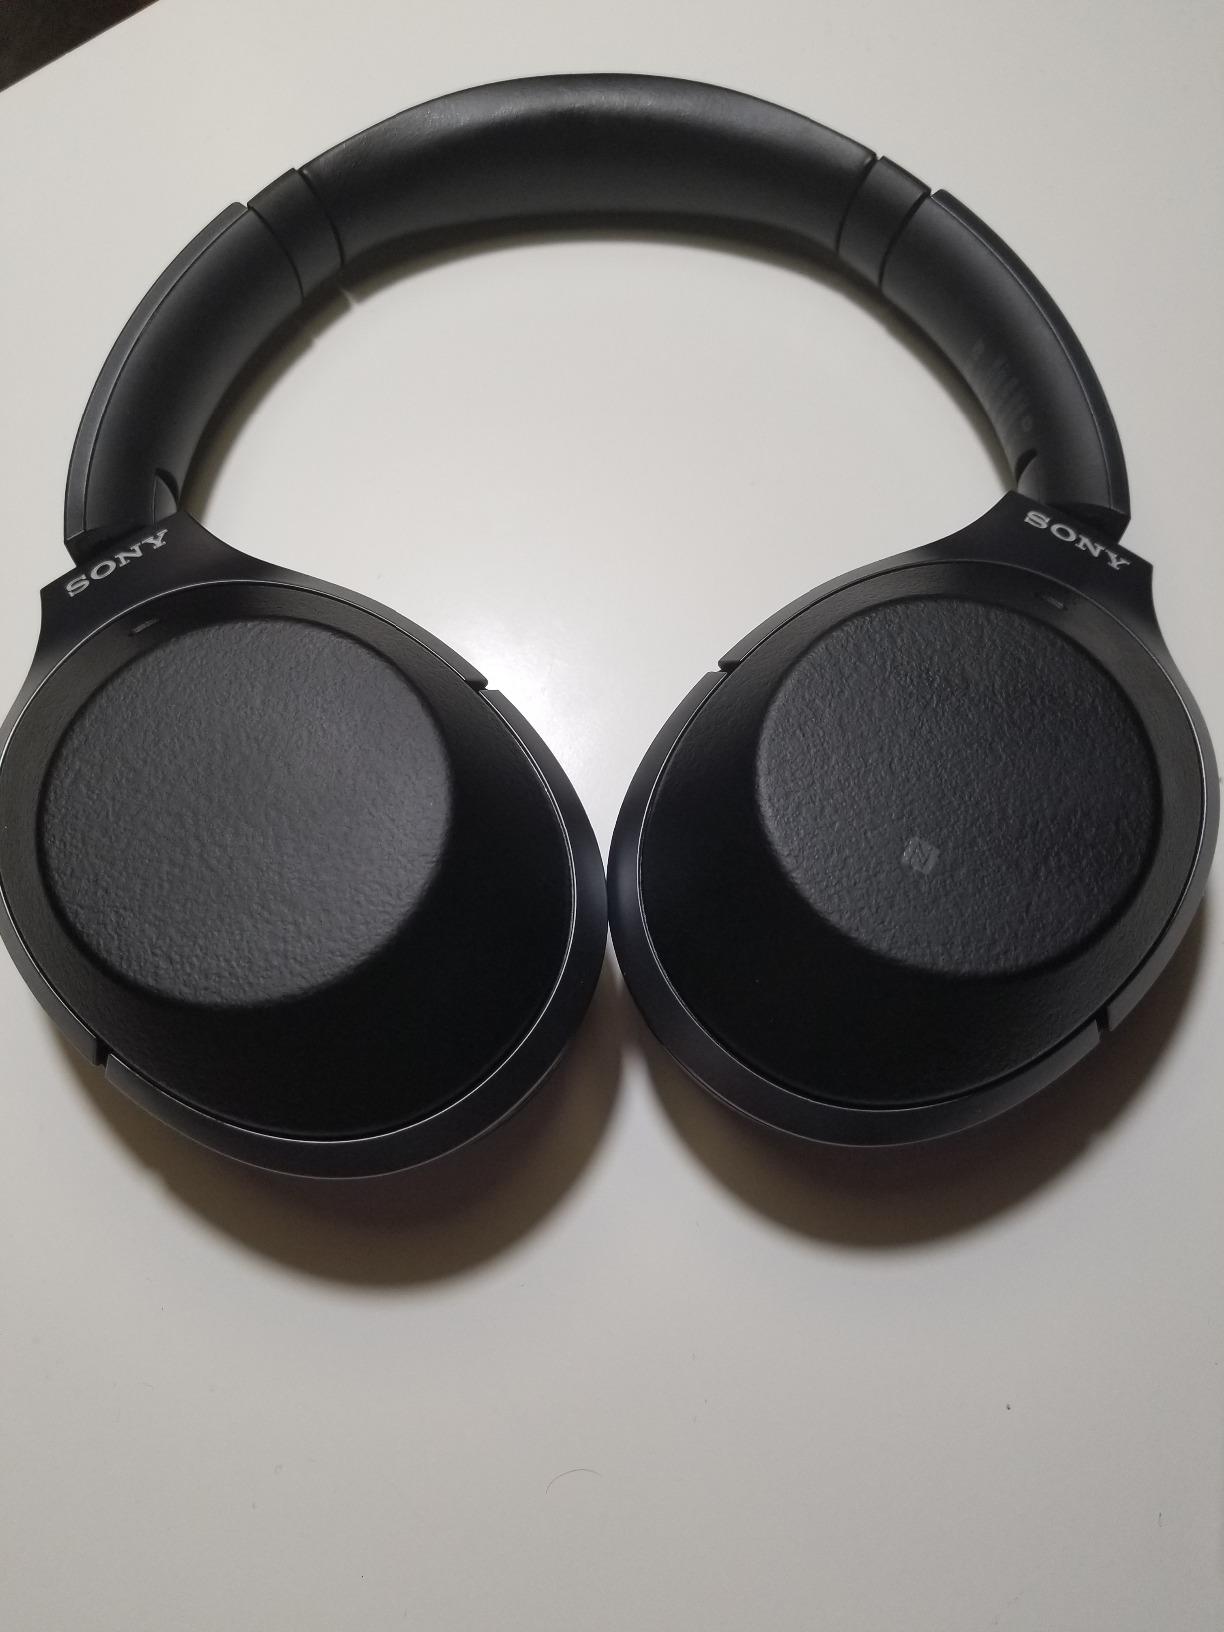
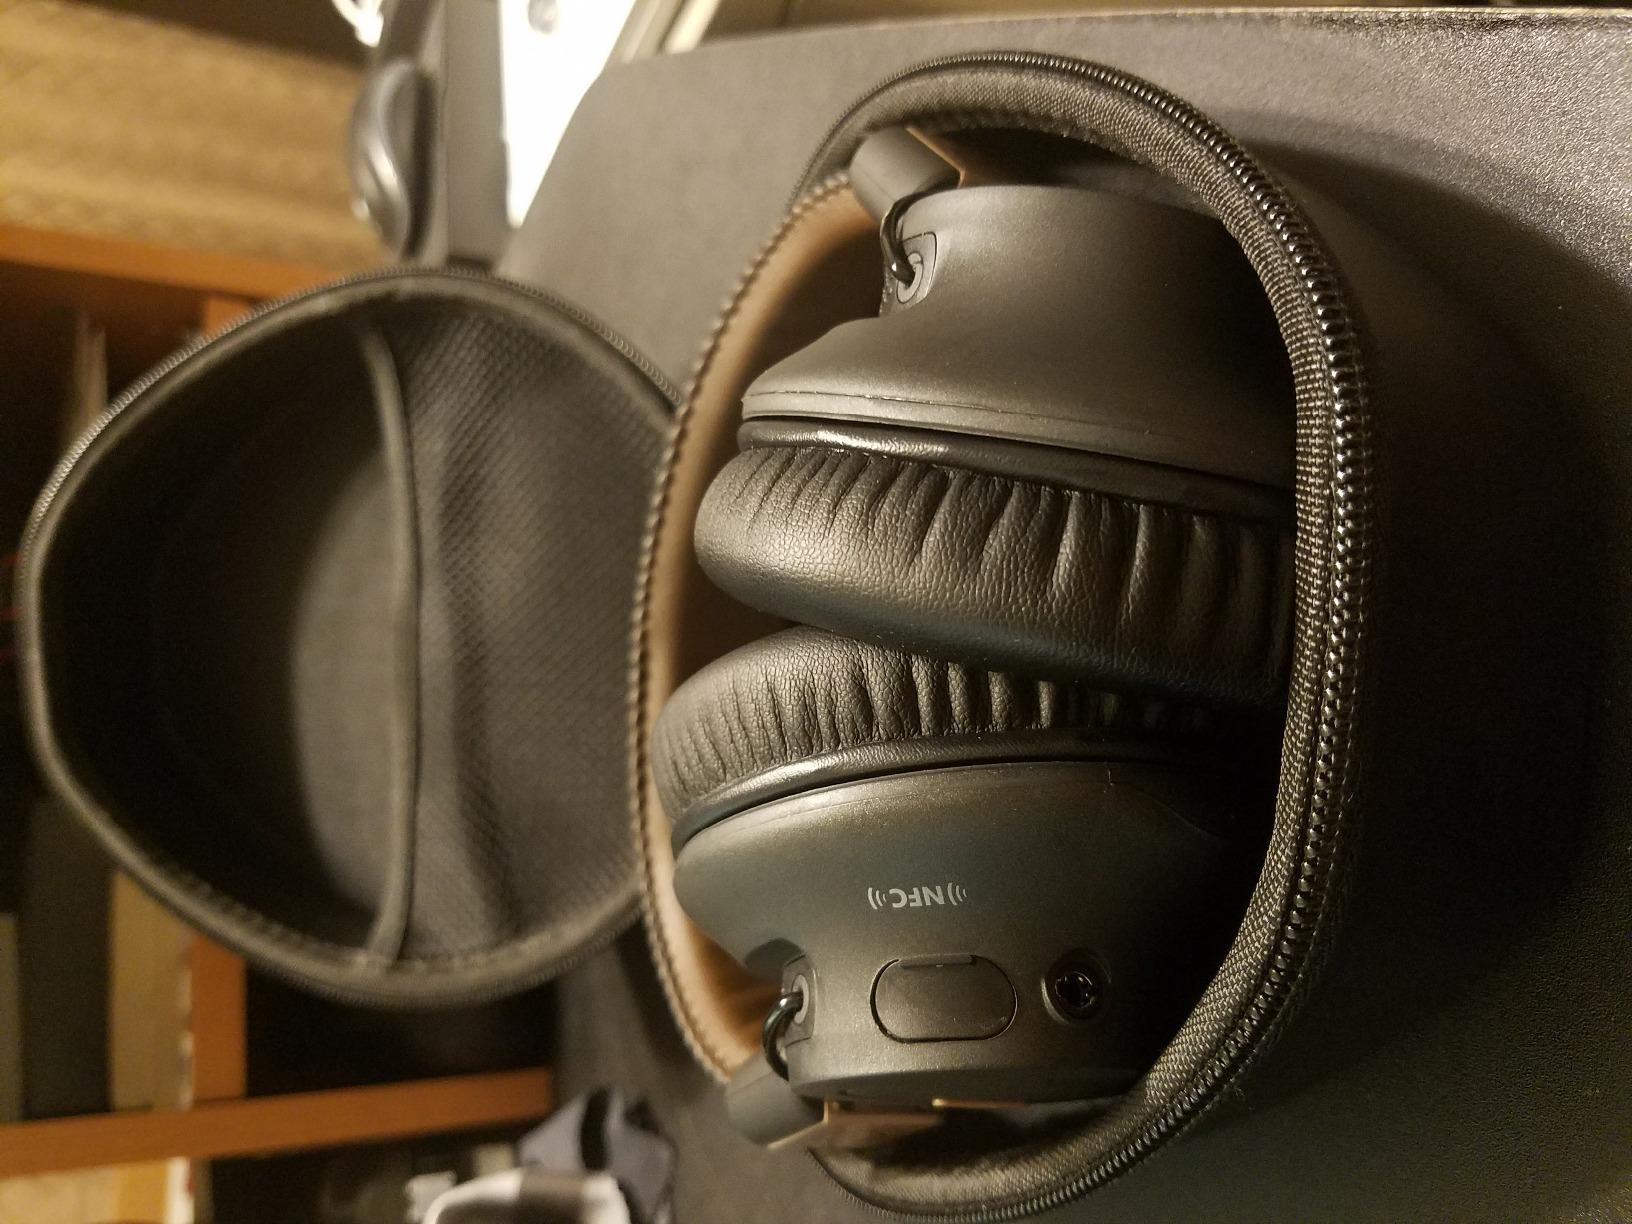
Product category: headphones
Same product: no